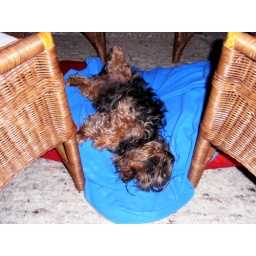
Delphy sleeping in her bed under the table...